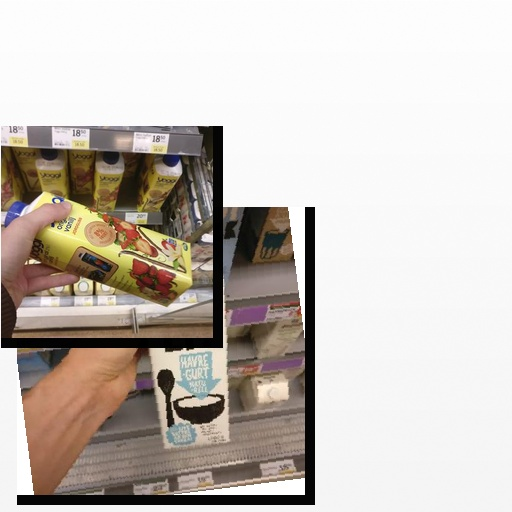
Food items: yoghurt, oatghurt